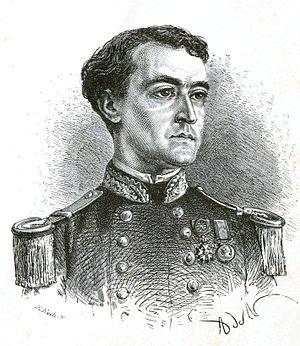
Eugène Abdon Mage, né le 30 juillet 1837 à Paris et disparu en mer le 18 ou 19 décembre 1869, est un officier de marine et un explorateur français.